Washington and Old Dominion Railroad Regional Park

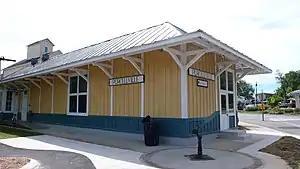
Purcellville Station, August 2008

The trail climbs in while traveling northwest through Arlington County. While in Arlington, the trail ascends through the Atlantic Seaboard fall line while climbing upstream in the valley of Four Mile Run. The trail crosses the Run seven times in the valley on bridges whose abutments were constructed before the Civil War by the Alexandria, Loudoun & Hampshire Railroad, a predecessor of the W&OD Railroad.